Lercio

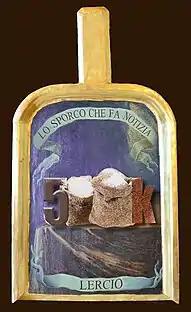
The shovel that Accademia della Crusca in Florence dedicated to Lercio

In November 2014 Lercio released its first book “Un anno Lercio”, published by Rizzoli and with a fake preface by Orson Welles.